Gethsemane Man-made Forest

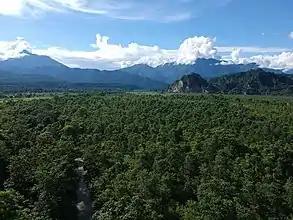
Aerial view of Gethsemane man-made forest

The forest is growing as an eco-tourism destination in the region. Thus helping local communities in the process. It has many trekking trails as well as cycling strips for adventure sports enthusiasts.